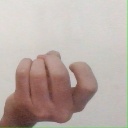
अक्षर: ज